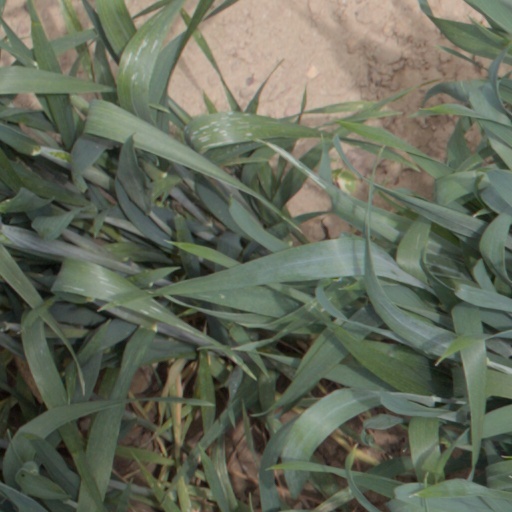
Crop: wheat